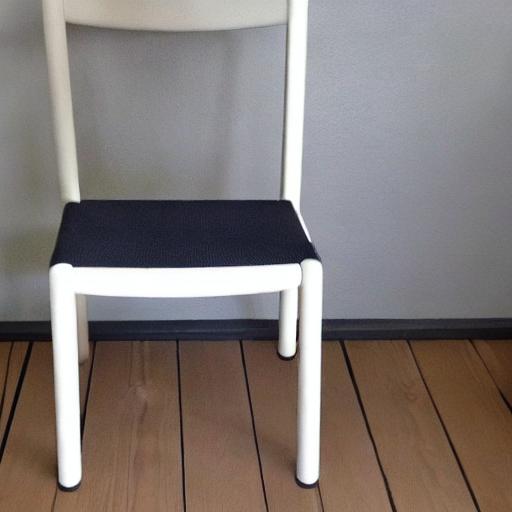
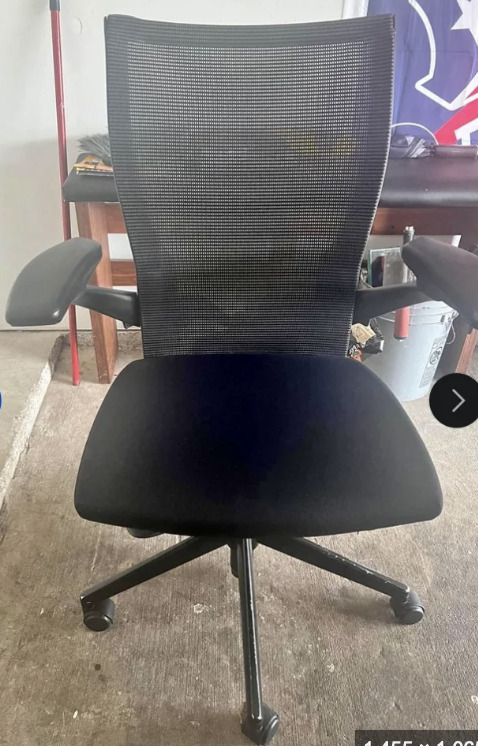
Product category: items_chair
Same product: no